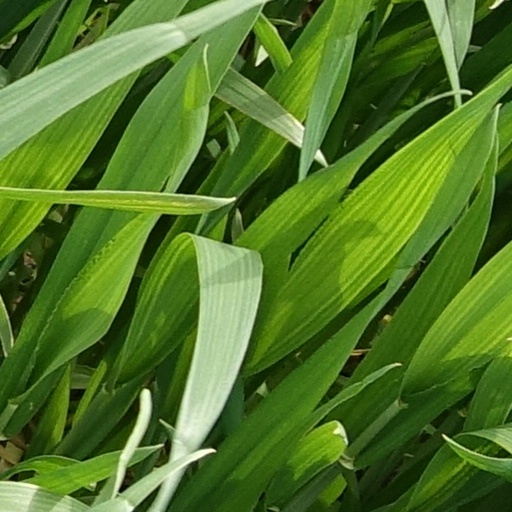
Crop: wheat